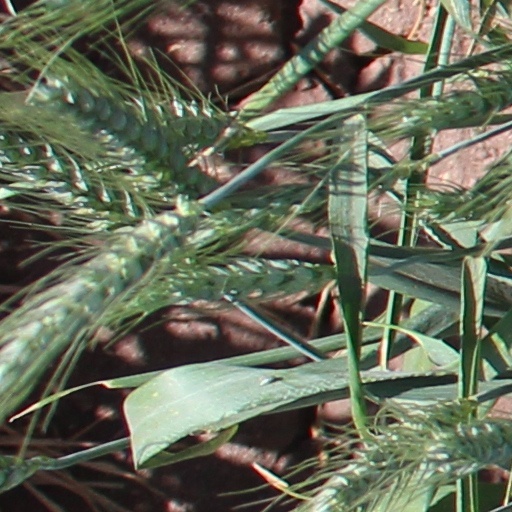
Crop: wheat